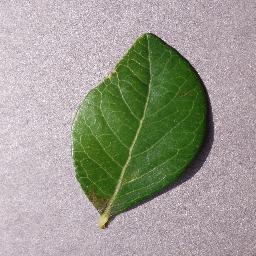
Label: Blueberry___healthy